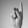
ASL letter: K